Africae Tabula Nova

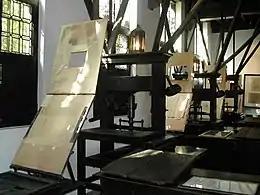
A row of printing presses in a room with lamps and windows on the wall behind them

"Africae Tabula Nova" was published in Antwerp by Abraham Ortelius in 1570. The map's title translates to "New Map of Africa" in English. It was engraved by Frans Hogenberg, who went on to author the "Civitates Orbis Terrarum" in 1572.